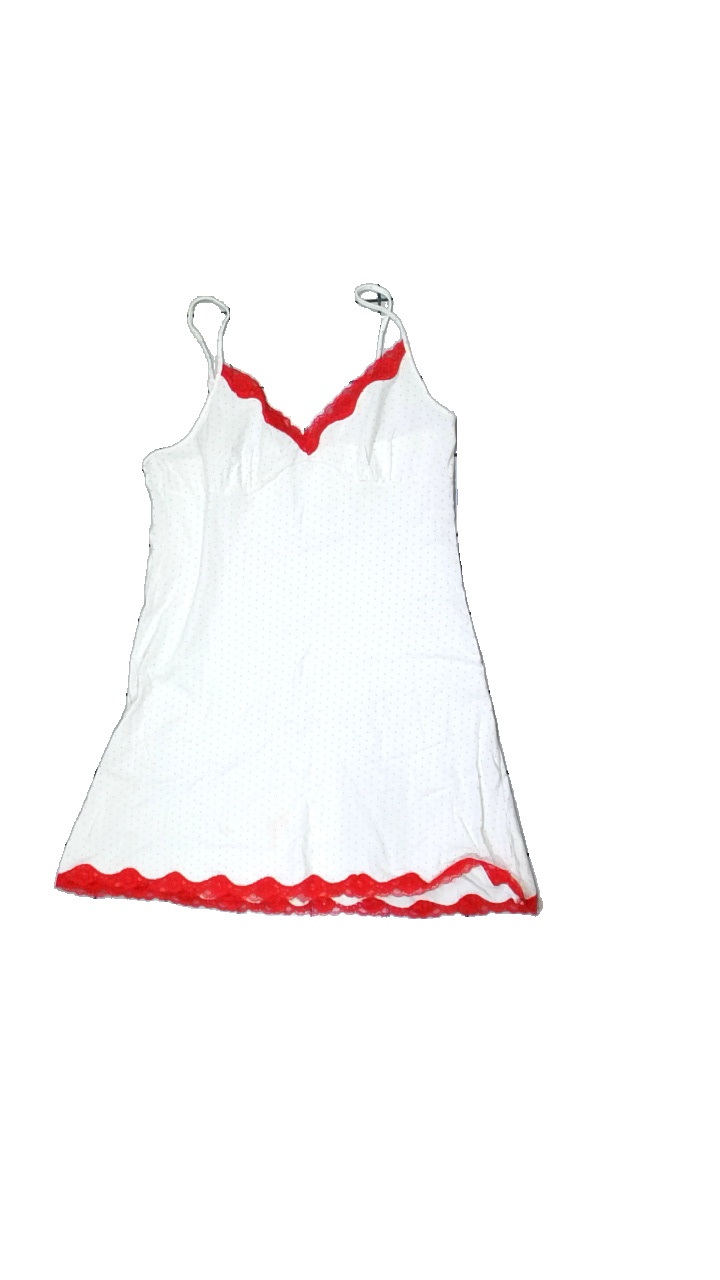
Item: Night Gown (Ladies)
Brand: Body Zone
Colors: White, Red
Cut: Regular
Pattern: Dots
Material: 100% Cotton 100% Nylon
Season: All
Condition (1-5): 2
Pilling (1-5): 5
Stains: Major
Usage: Export
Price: <50